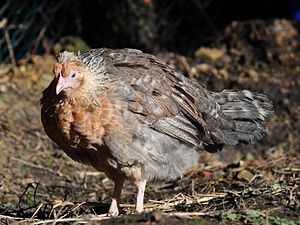
Legbar
Legbar-hønan Edwina.
Legbar er en hønserace, som blev skabt i England i 1930’erne af professor Reginald Punnett. Racen blev skabt ved at krydse brune italienerhøns med Plymouth Rockhøns, men der er også brugt lidt araucana, hvilket udarter sig i racens hovedfjer og blå æg. Æggene er normalt blå, men af og til vil nogle give olivengrønne æg i stedet for.